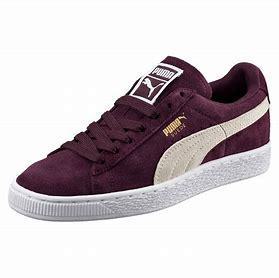
Brand: Puma
Model: Suede